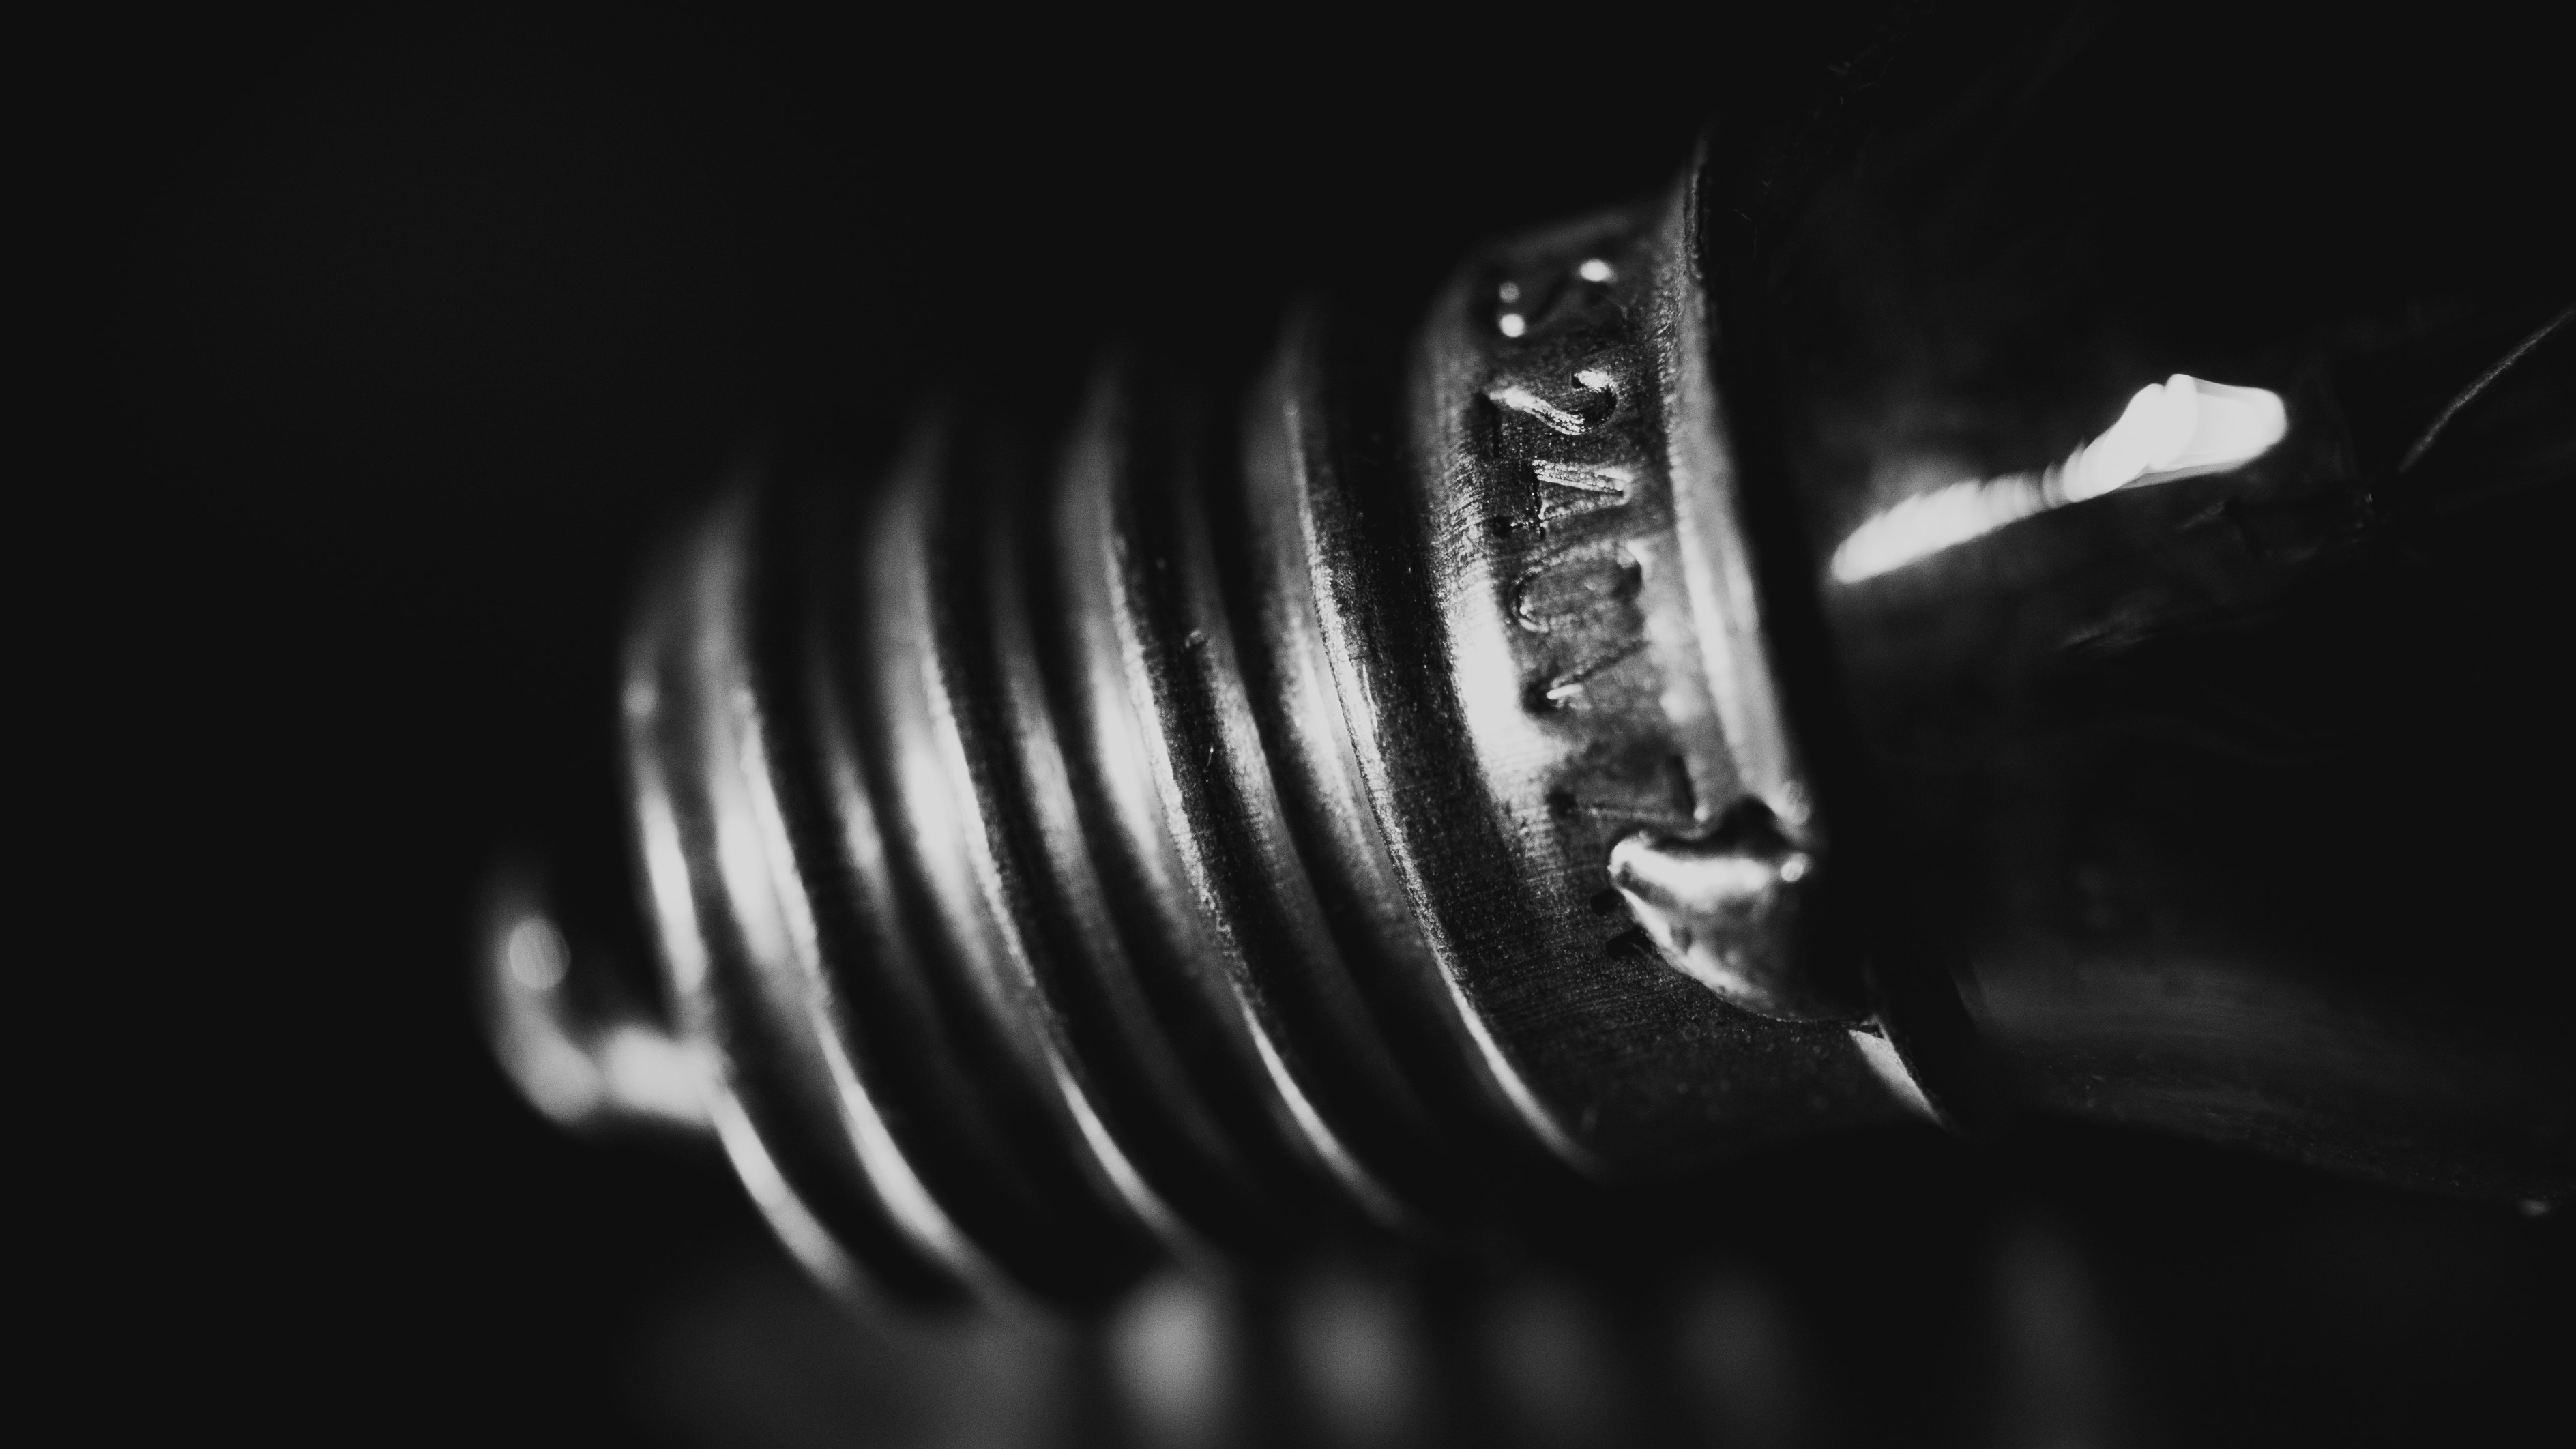
black, white, photograph, light, auto part, monochrome, black and white, photography, close up, macro photography, spark plug, still life photography, automotive engine part, automotive ignition part, monochrome photography, screw, metal